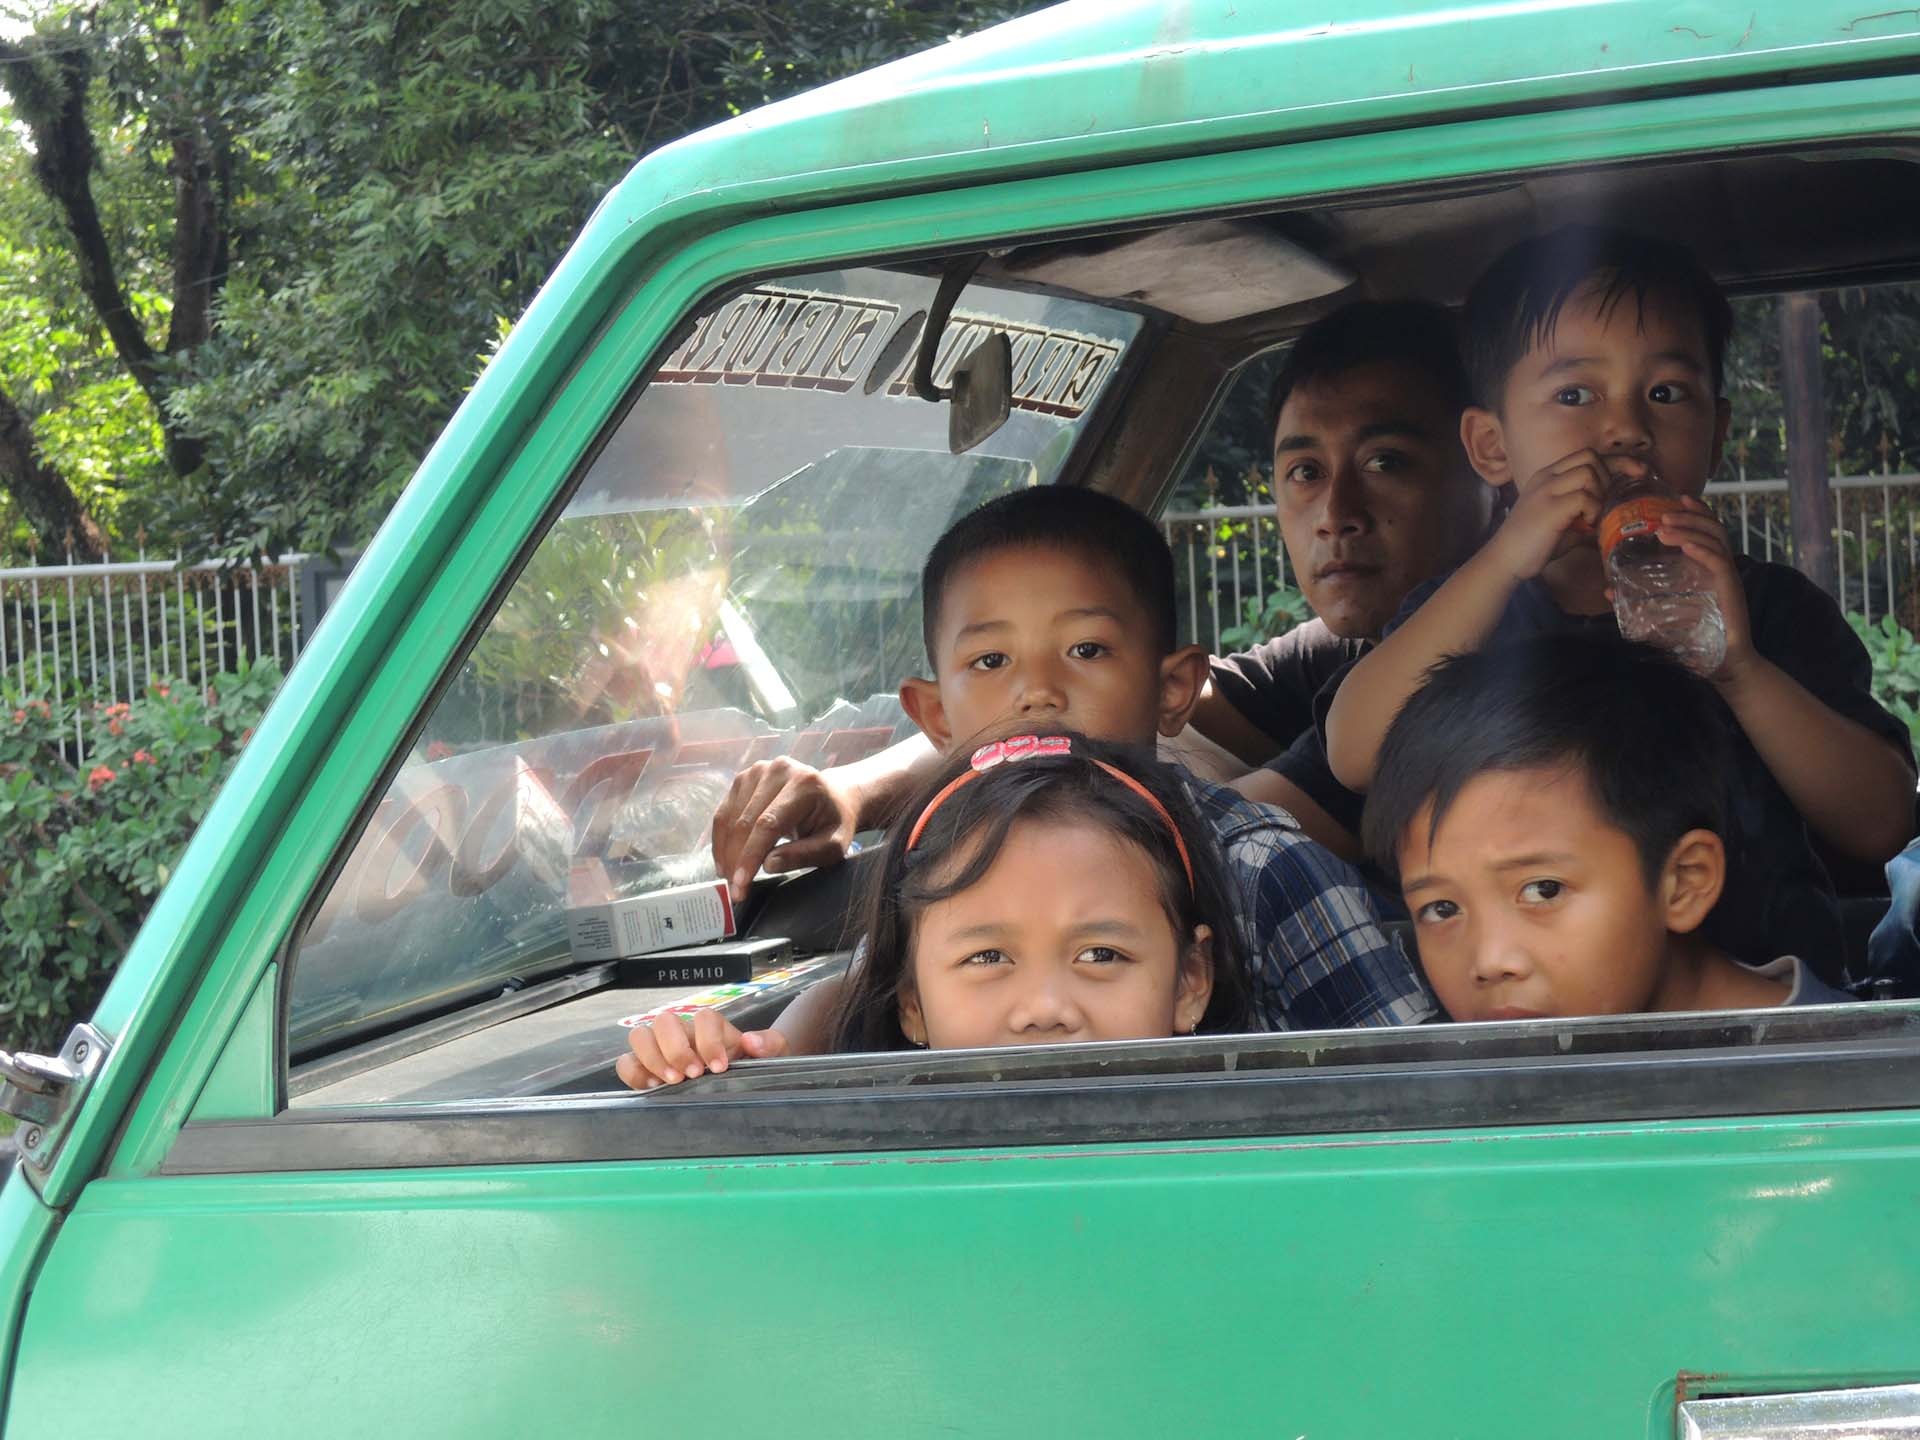
car, driving, vehicle, child, kids, indonesia, multitude